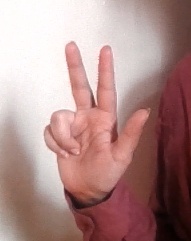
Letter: al